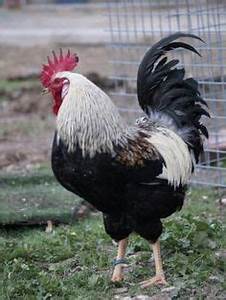
Label: chicken